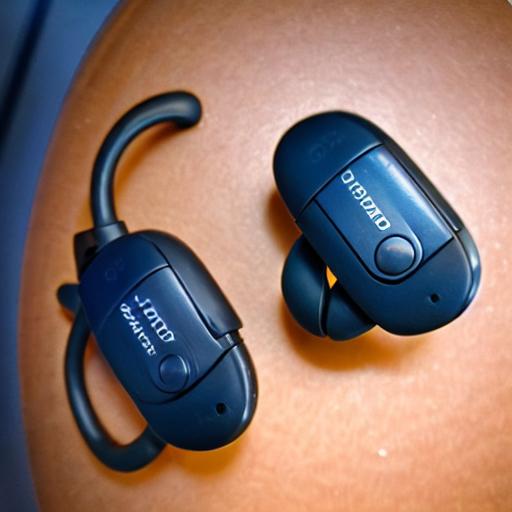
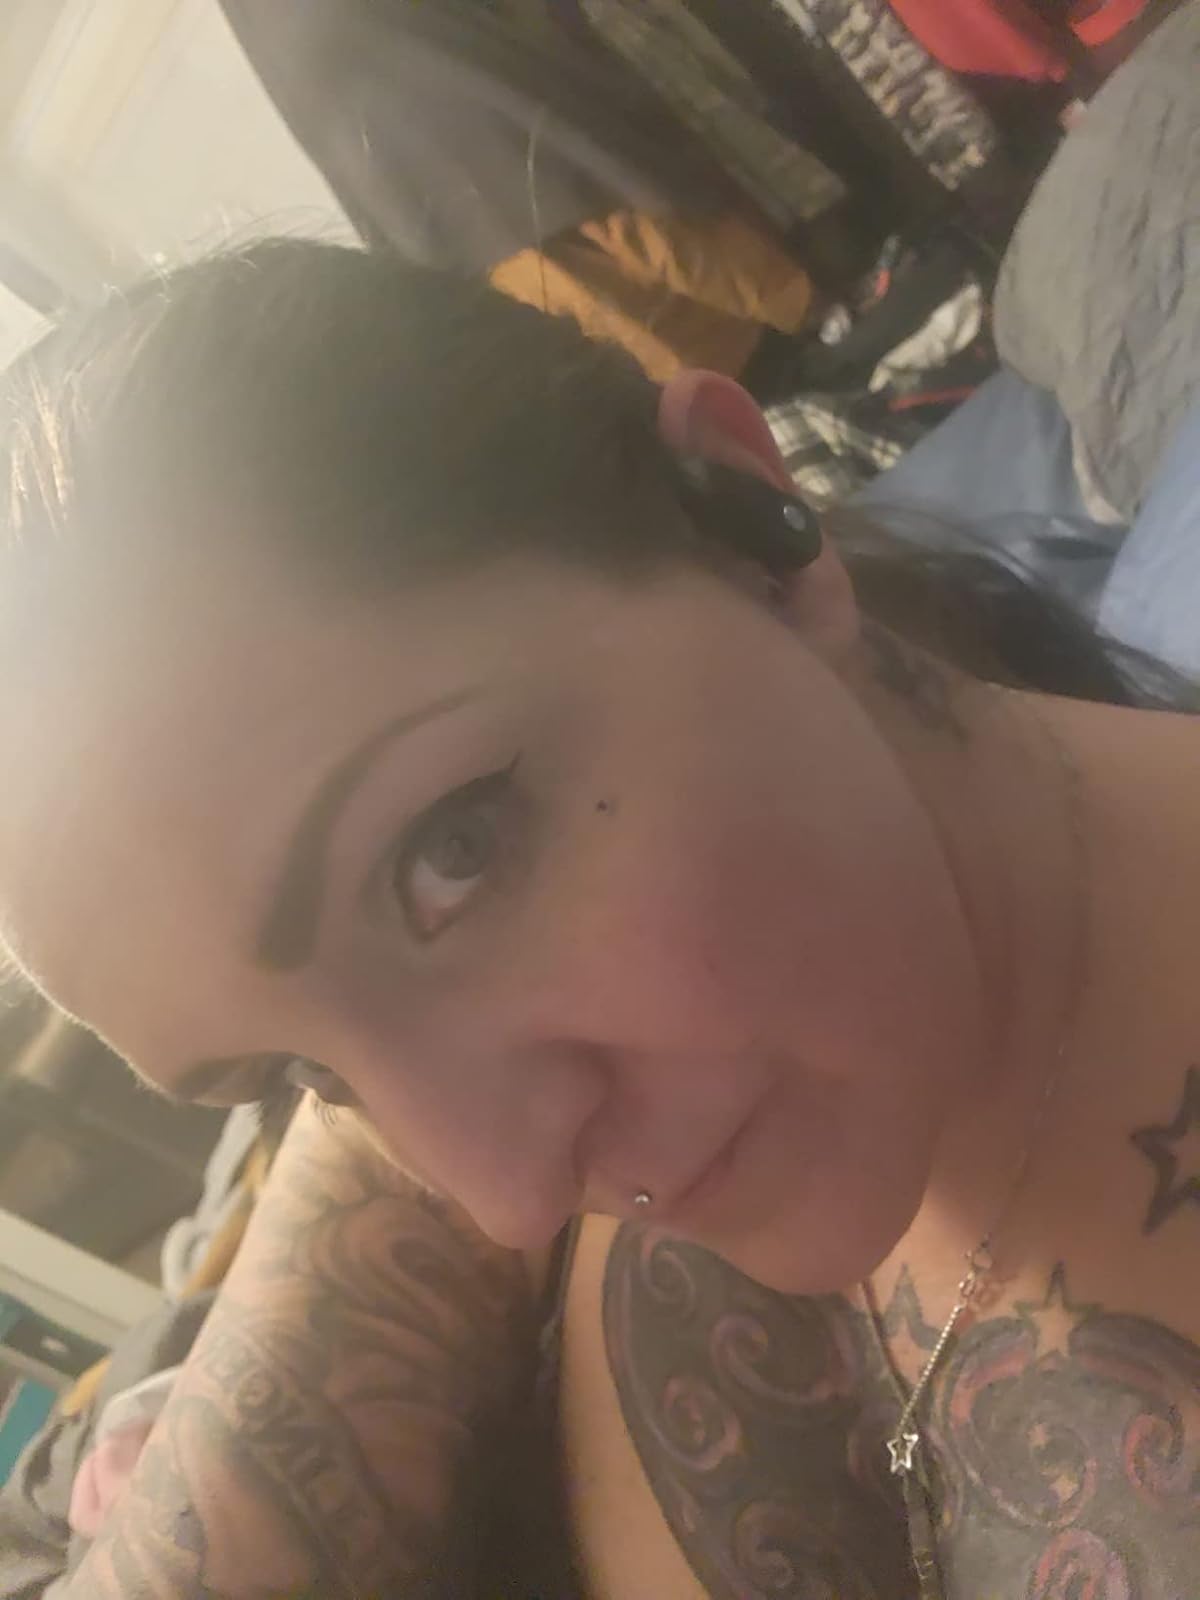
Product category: earbuds
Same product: no